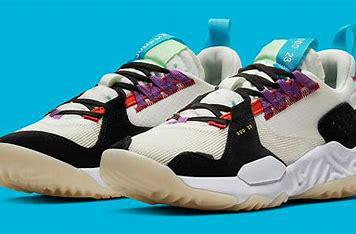
Brand: Jordan
Model: Delta 3